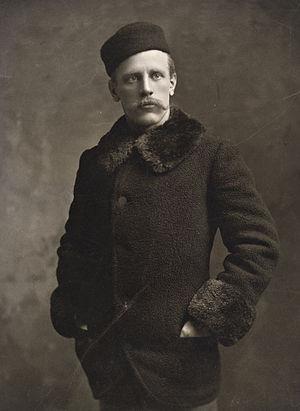
Fridtjof Wedel-Jarlsberg Nansen, né le 10 octobre 1861 à Store Frøen près de Christiania en Norvège et mort le 3 mai 1930 dans sa propriété de Polhøgda à Lysaker dans la commune de Bærum, est un explorateur polaire, scientifique, homme d'État et diplomate norvégien.